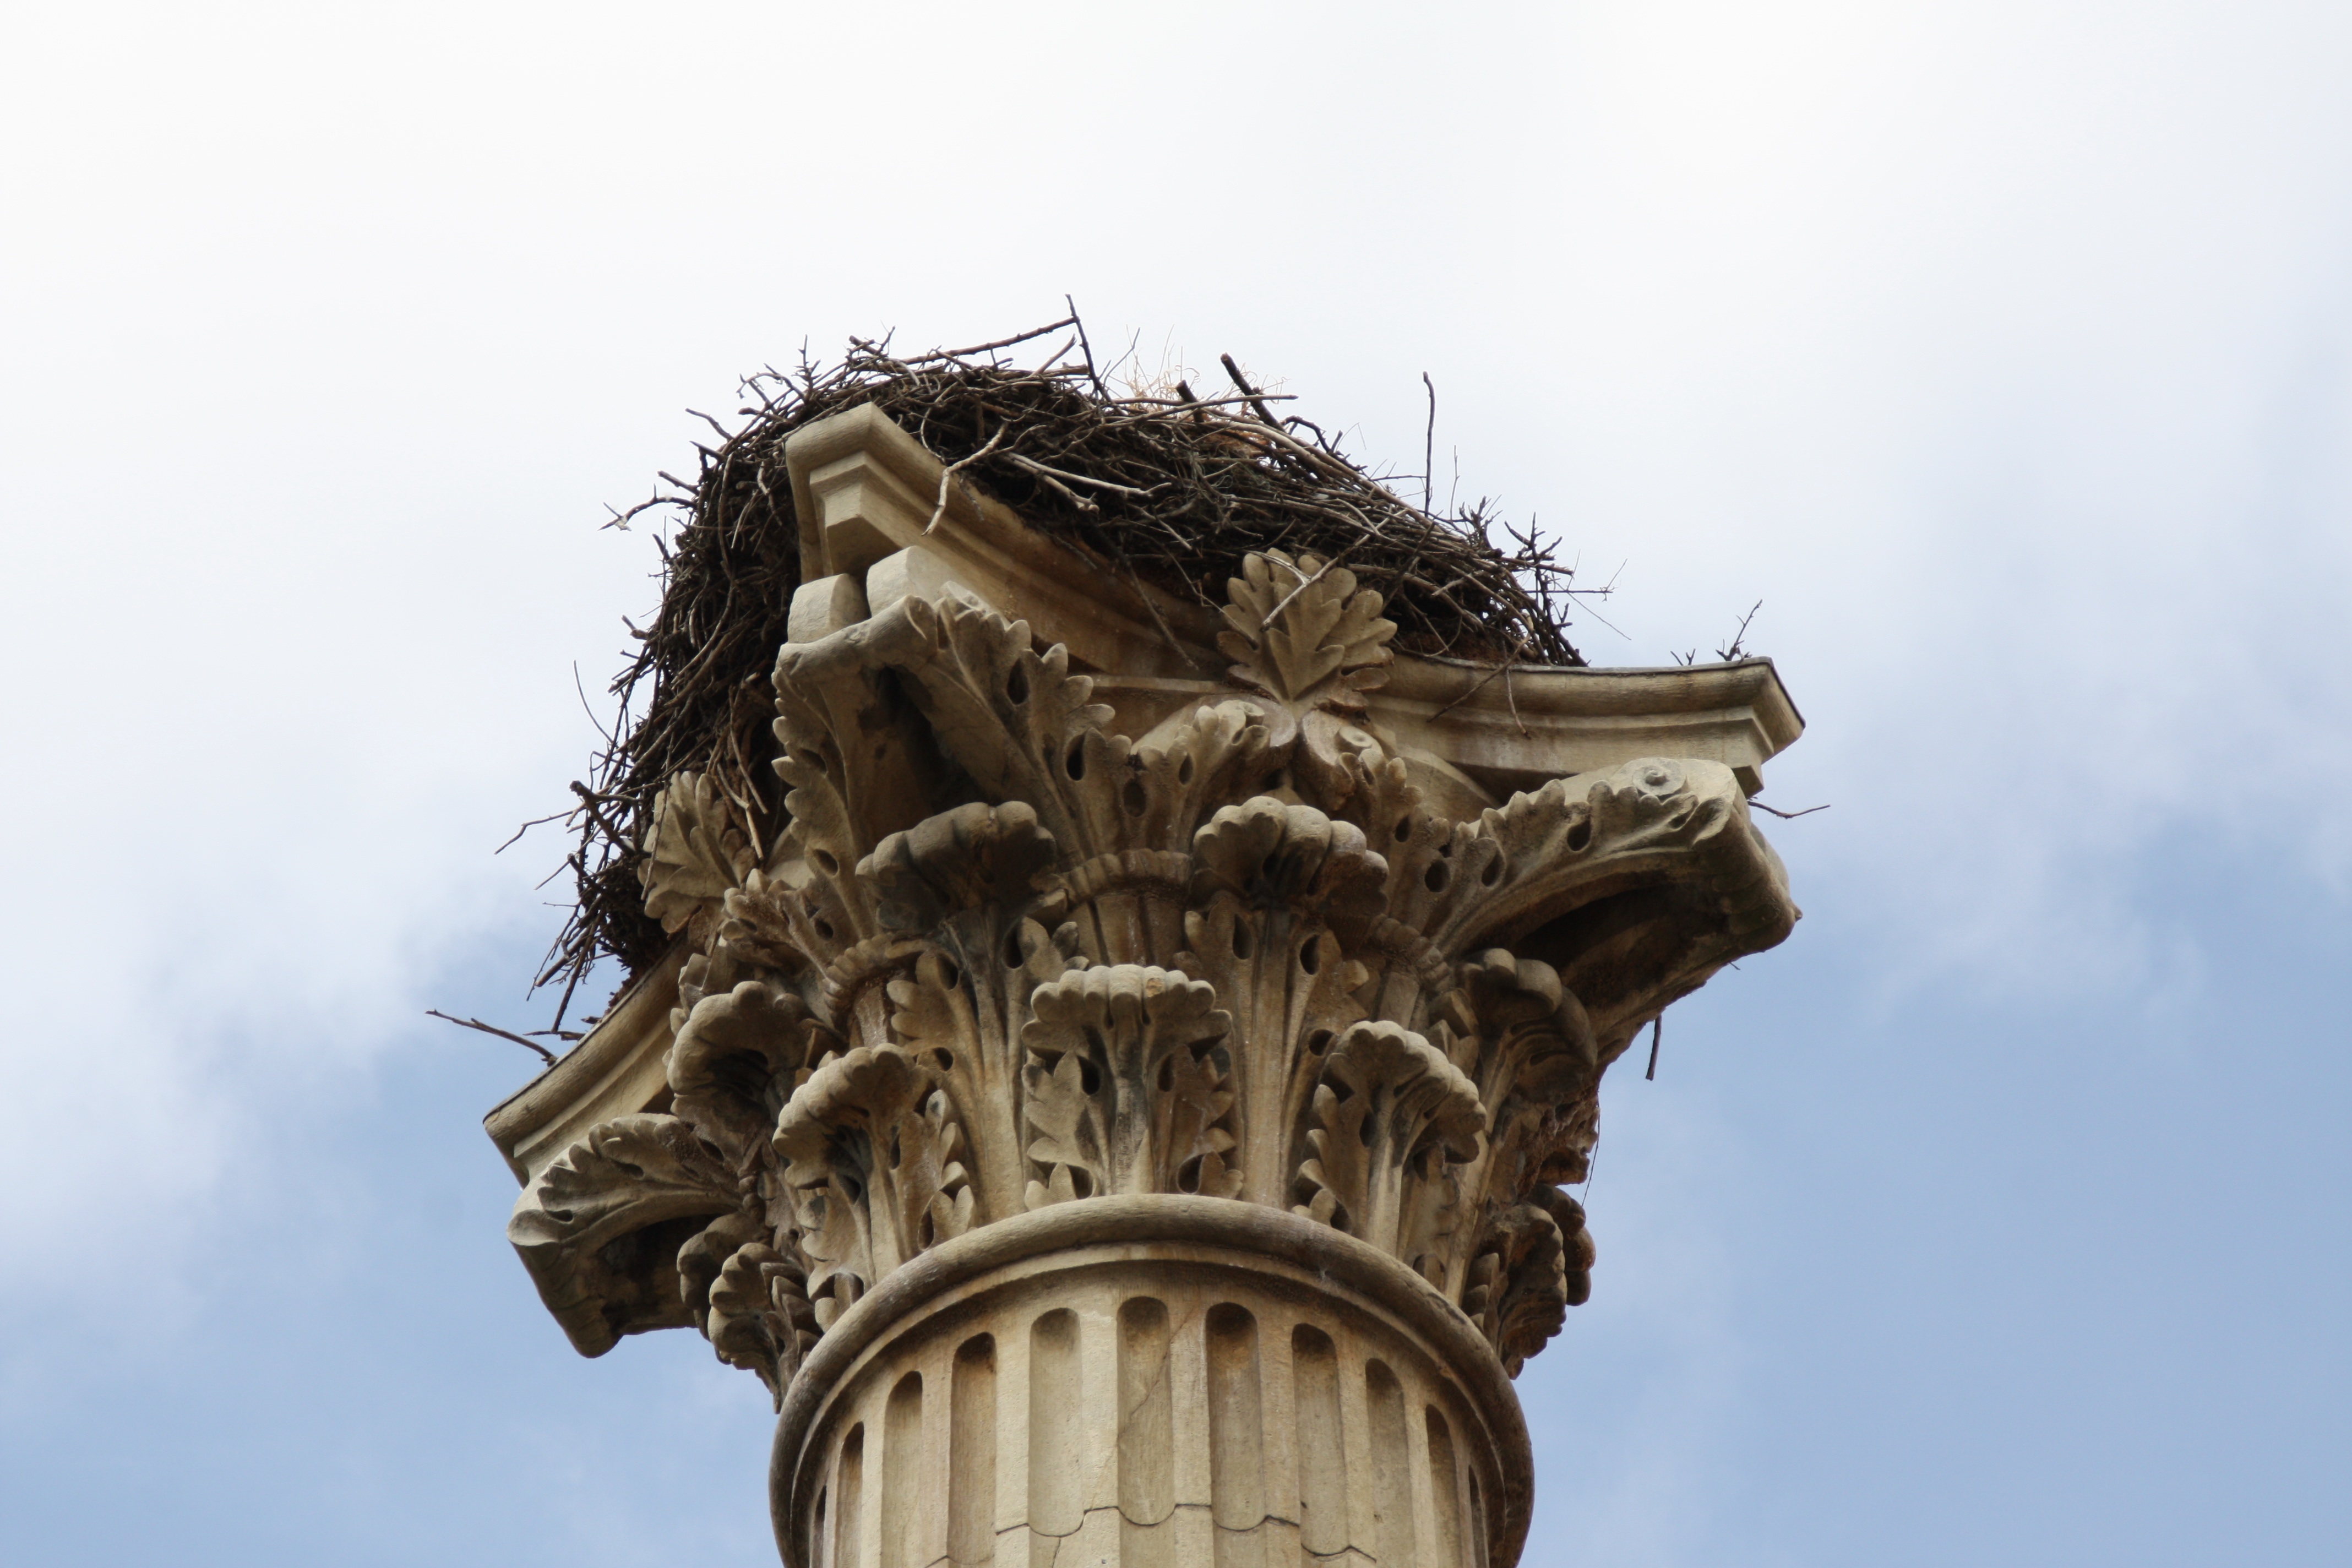
statue, tower, lighting, sculpture, art